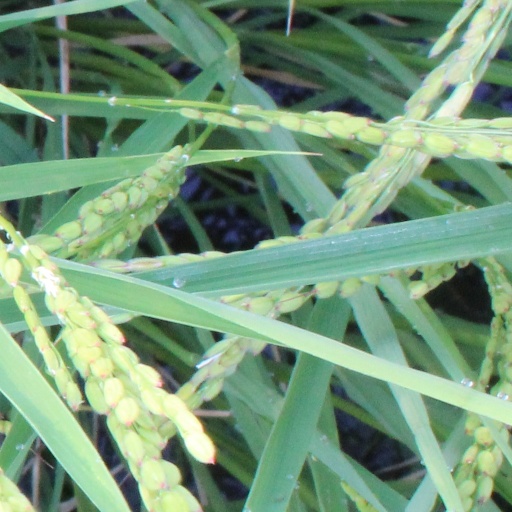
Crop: rice